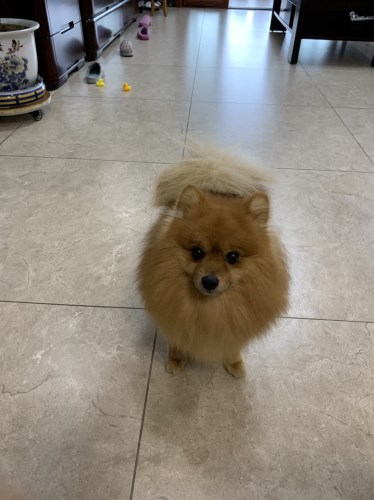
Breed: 1936-n000005-Pomeranian